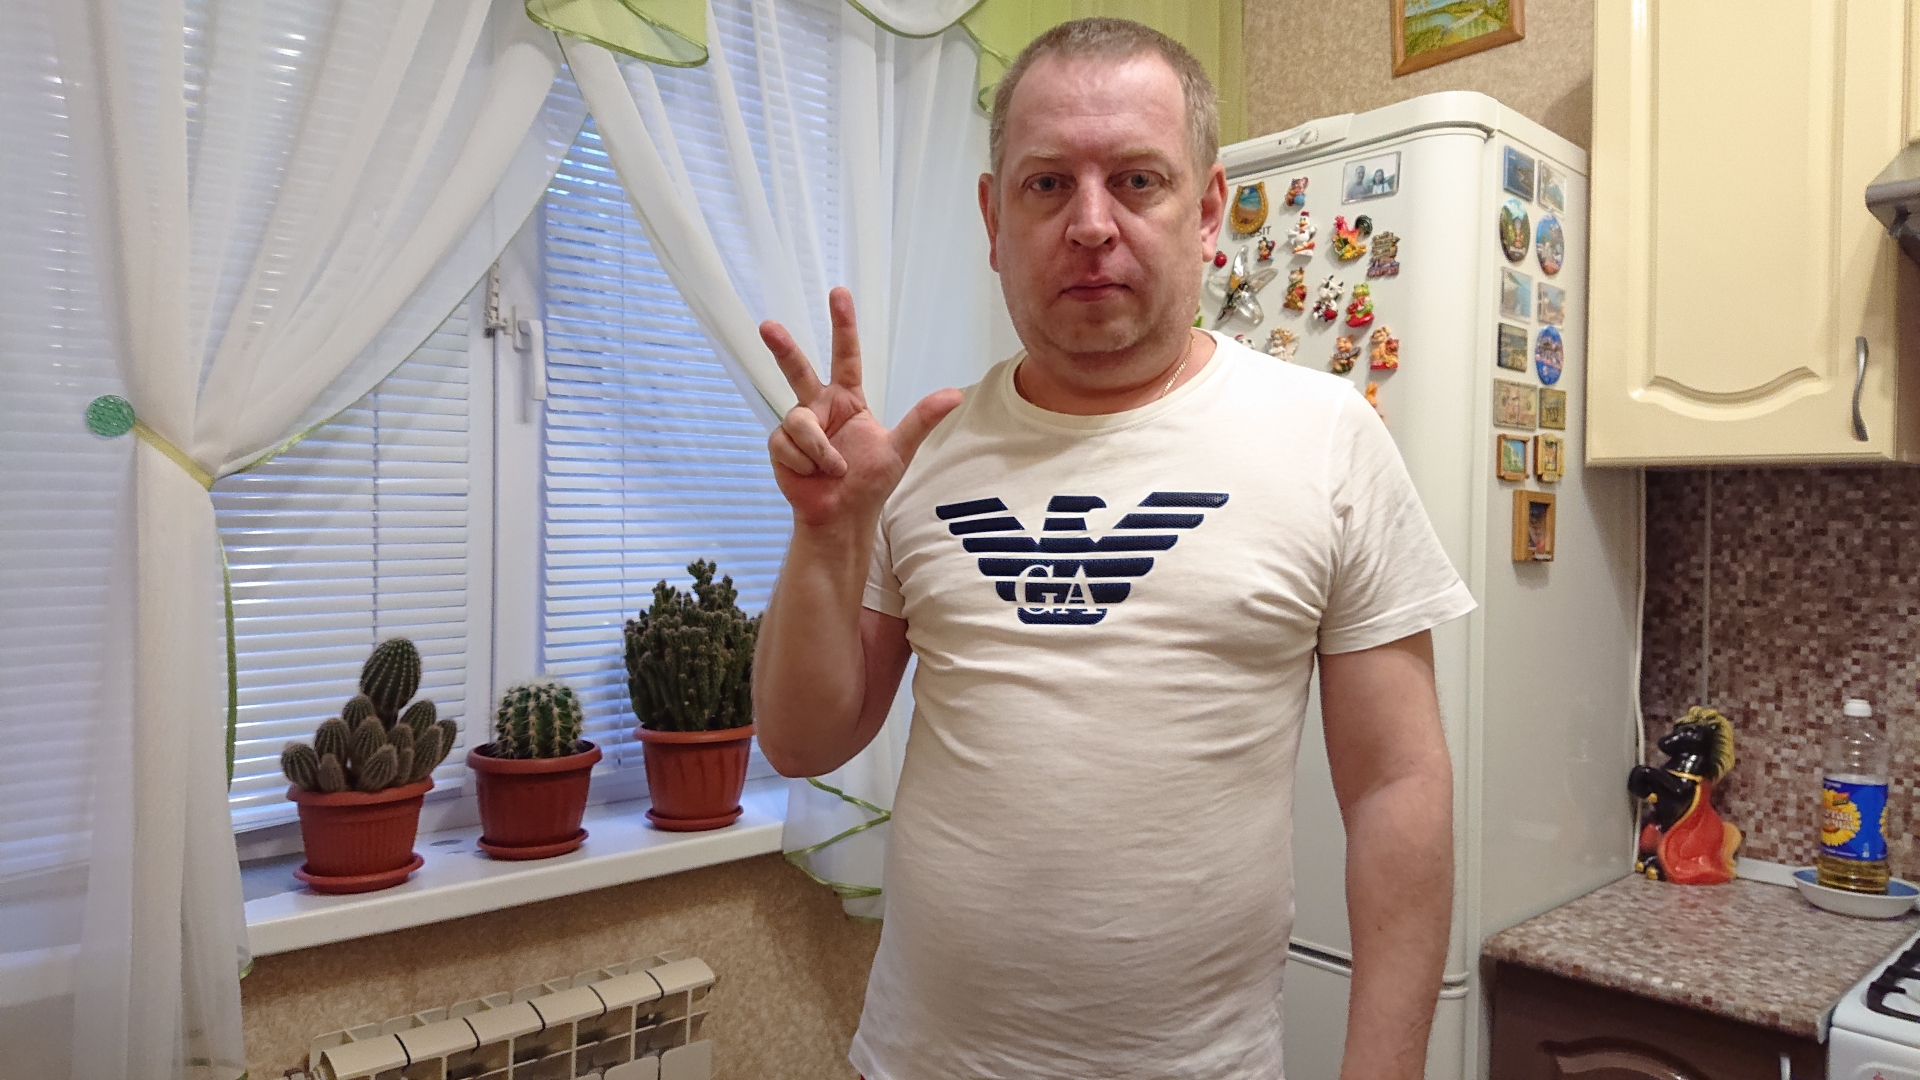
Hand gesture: three2